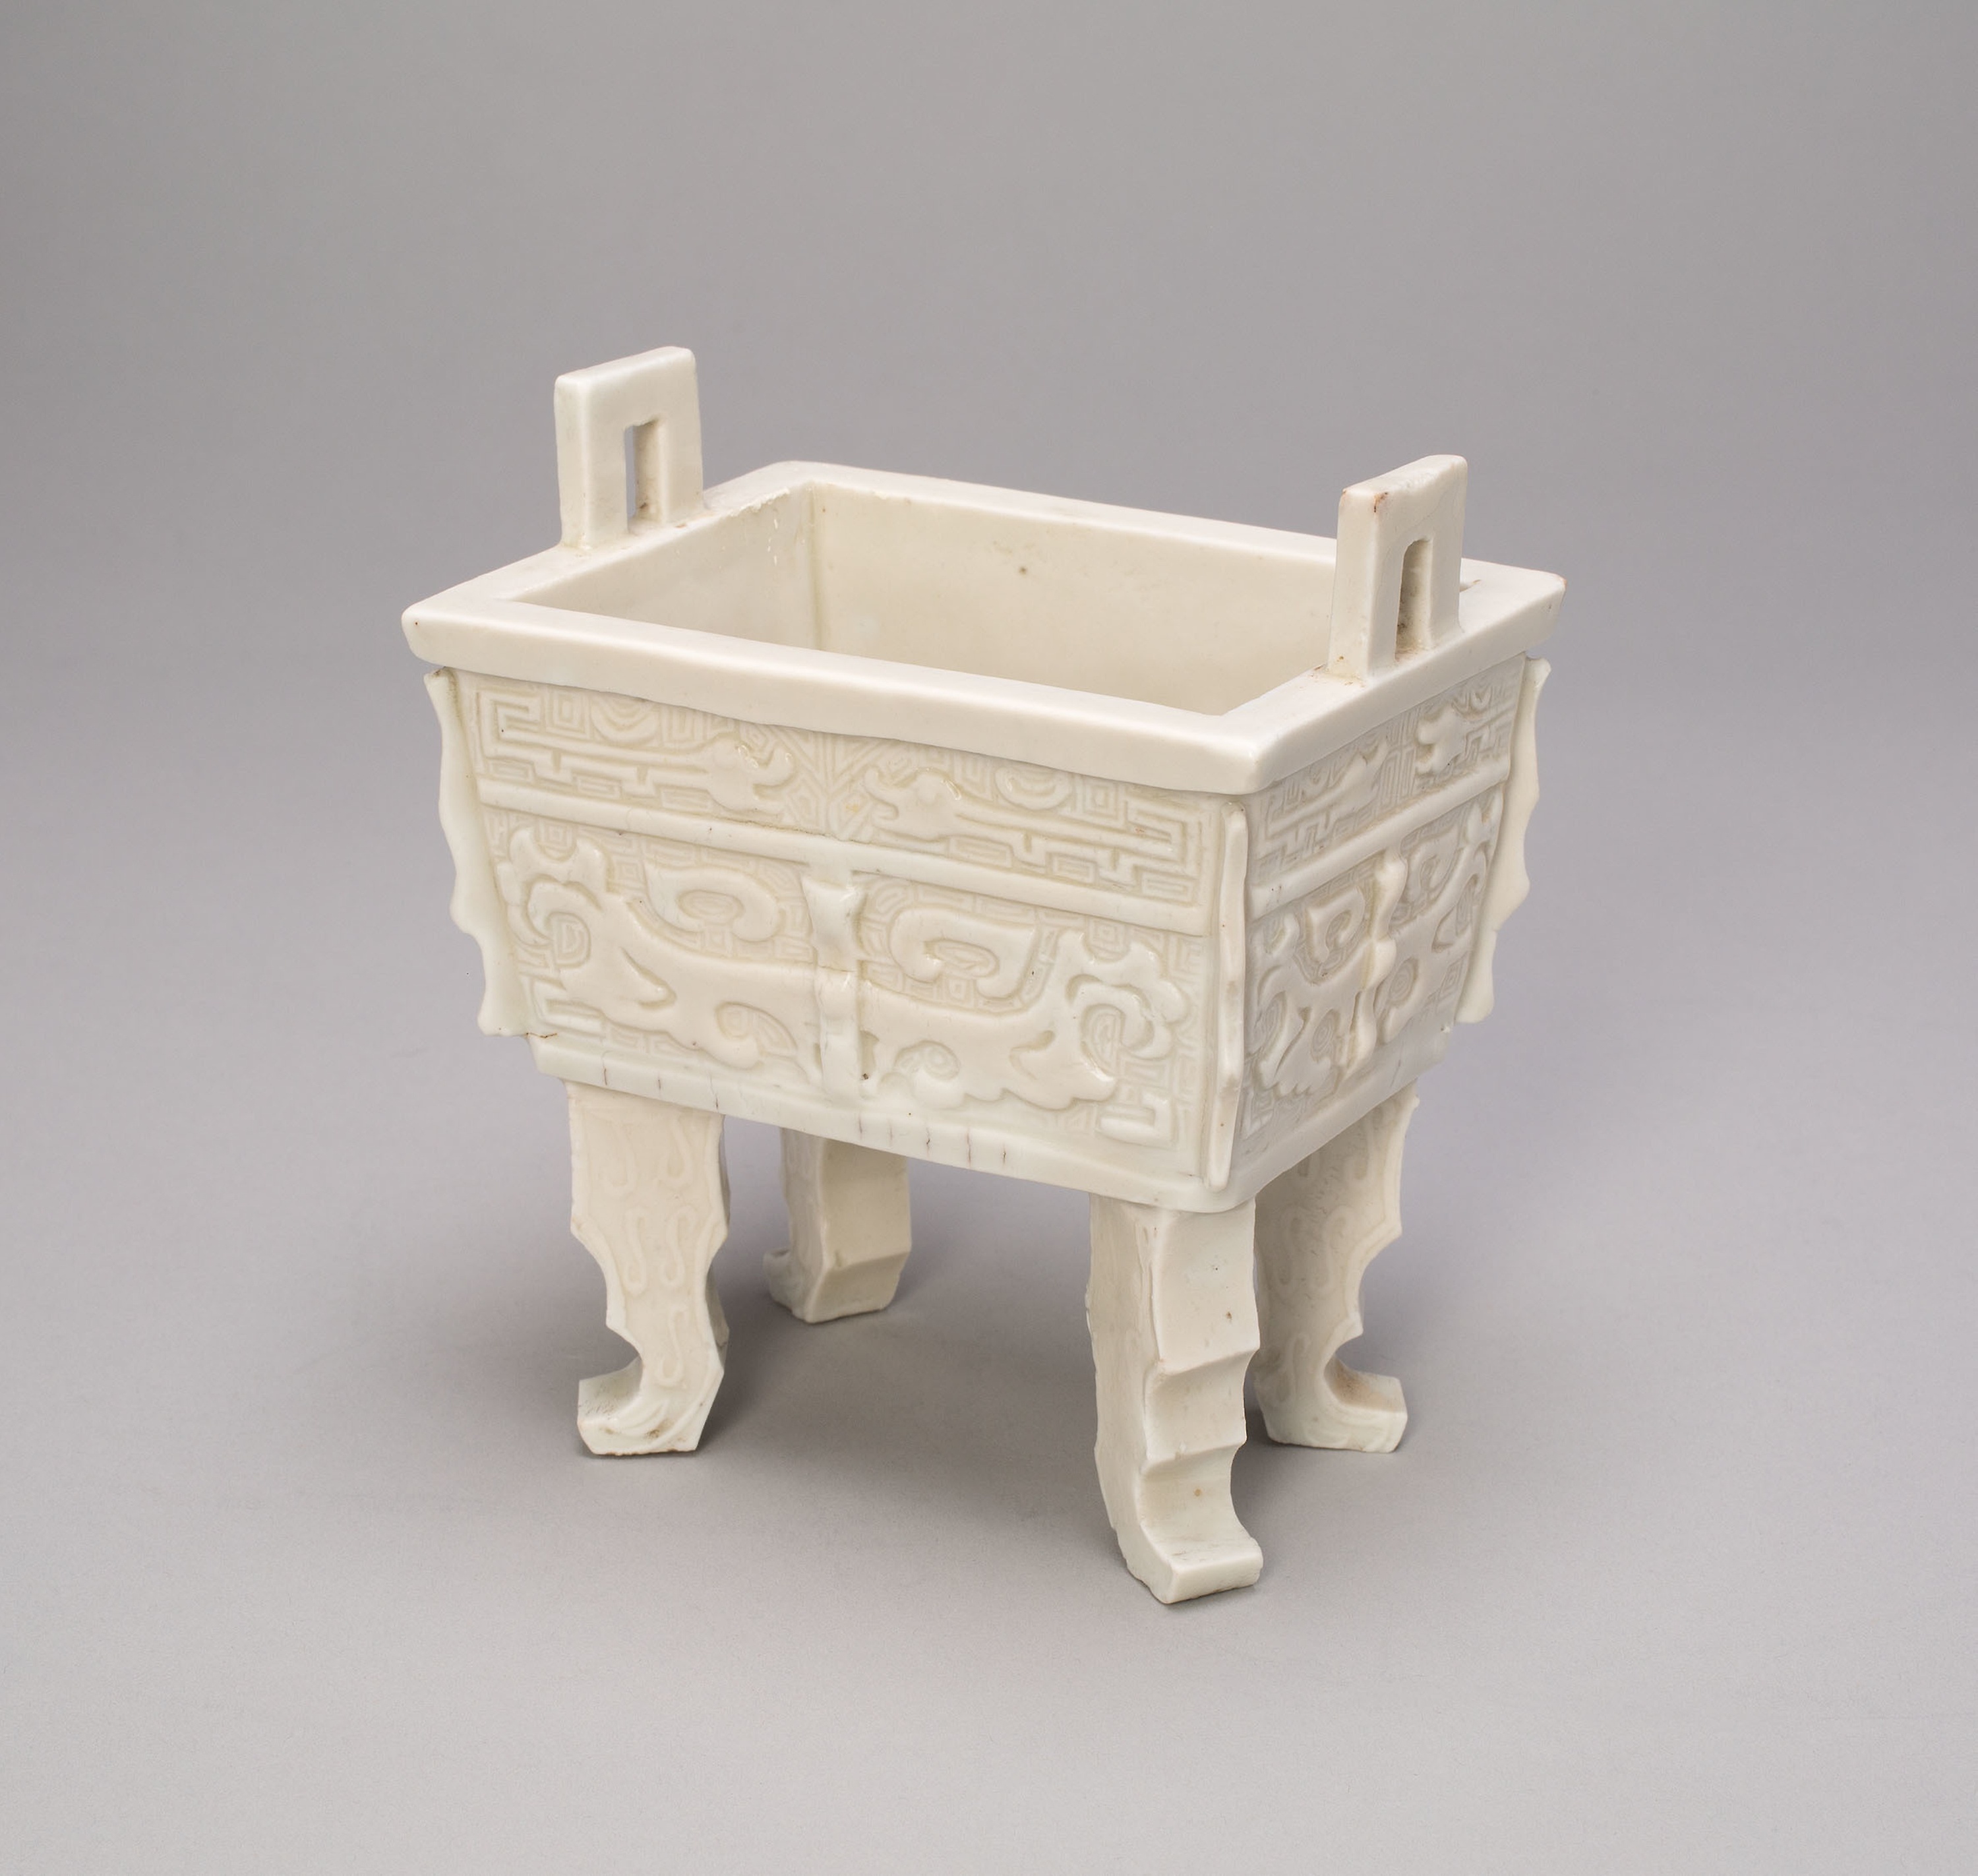
product, beige, porcelain, furniture, cart, infant bed, baby products, wood, carving, miniature